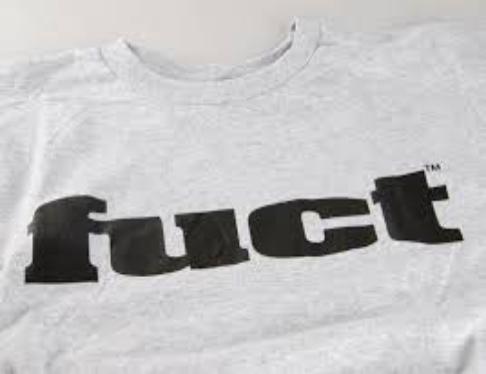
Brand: FUCT
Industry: Clothes